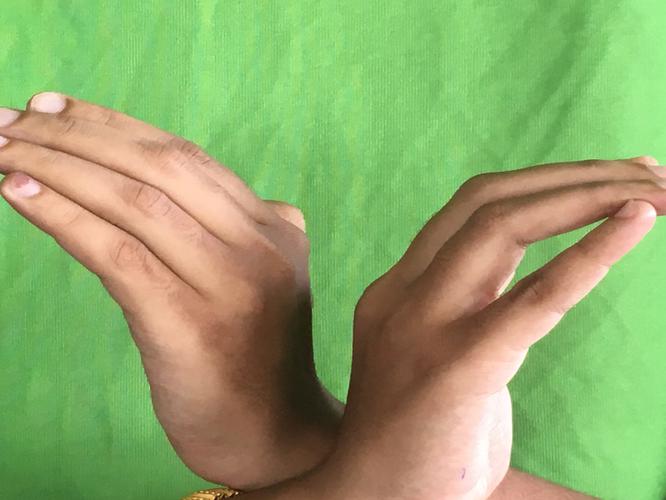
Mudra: Nagabandha
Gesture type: double_hand